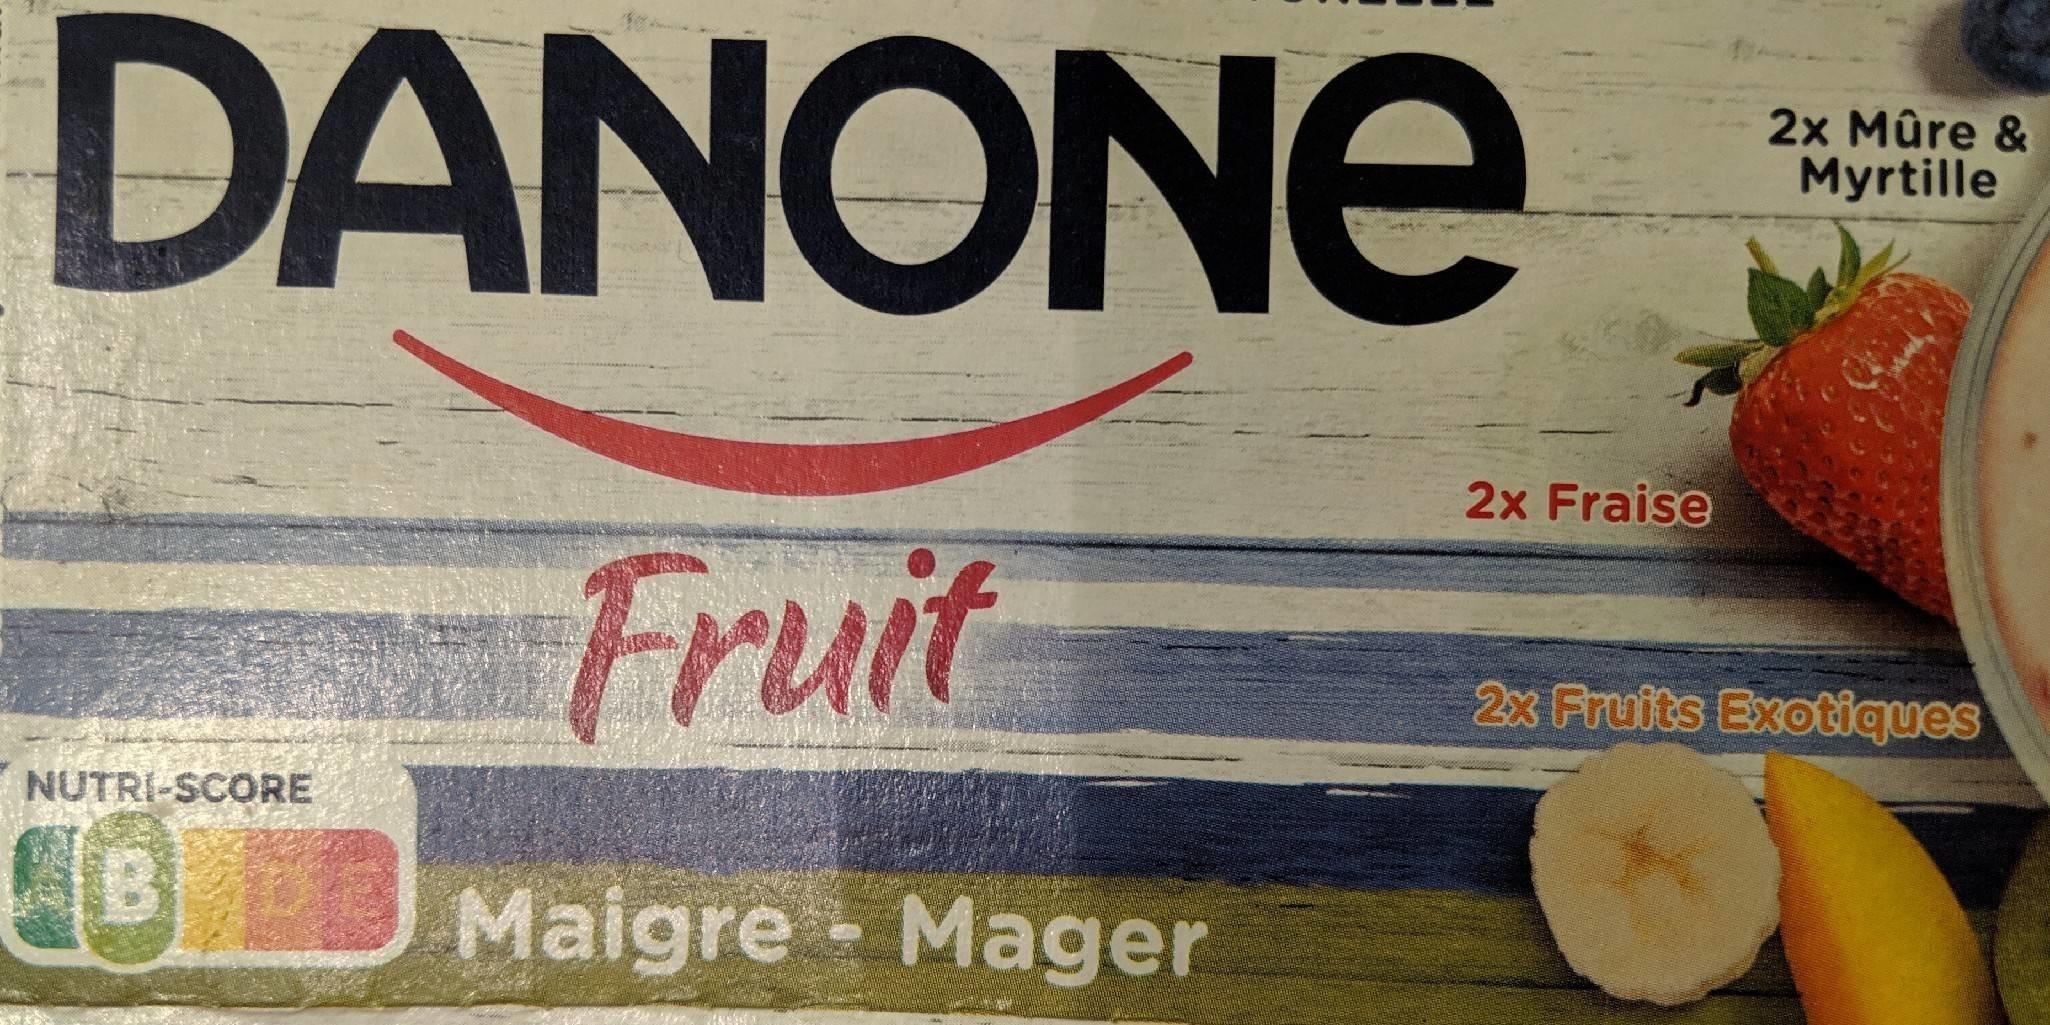
Nutri-Score label: nutriscore-b